Paseo Boricua

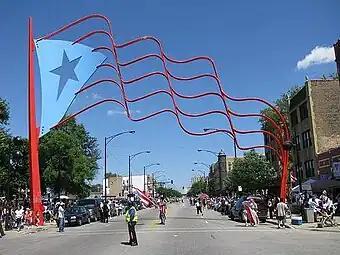
Division Street (Paseo Boricua), facing east from Mozart Street, one-half block west of California Avenue.

Paseo Boricua (loosely translated as "Boricua (Puerto Rican) Promenade") is a section of Division Street in the Humboldt Park community of the West Side of Chicago, Illinois.